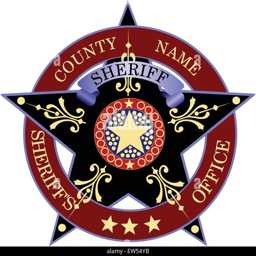
sheriff 's badge on a white background